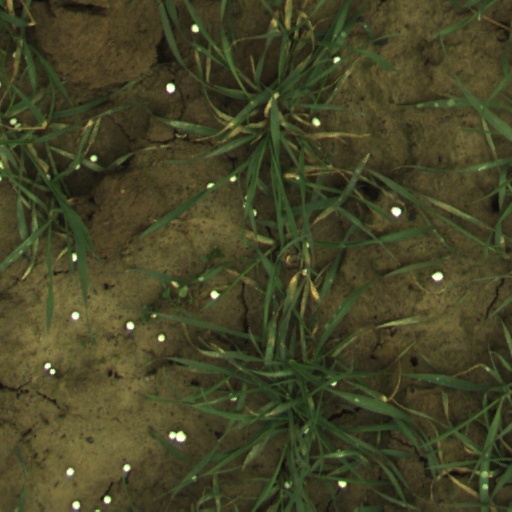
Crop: wheat